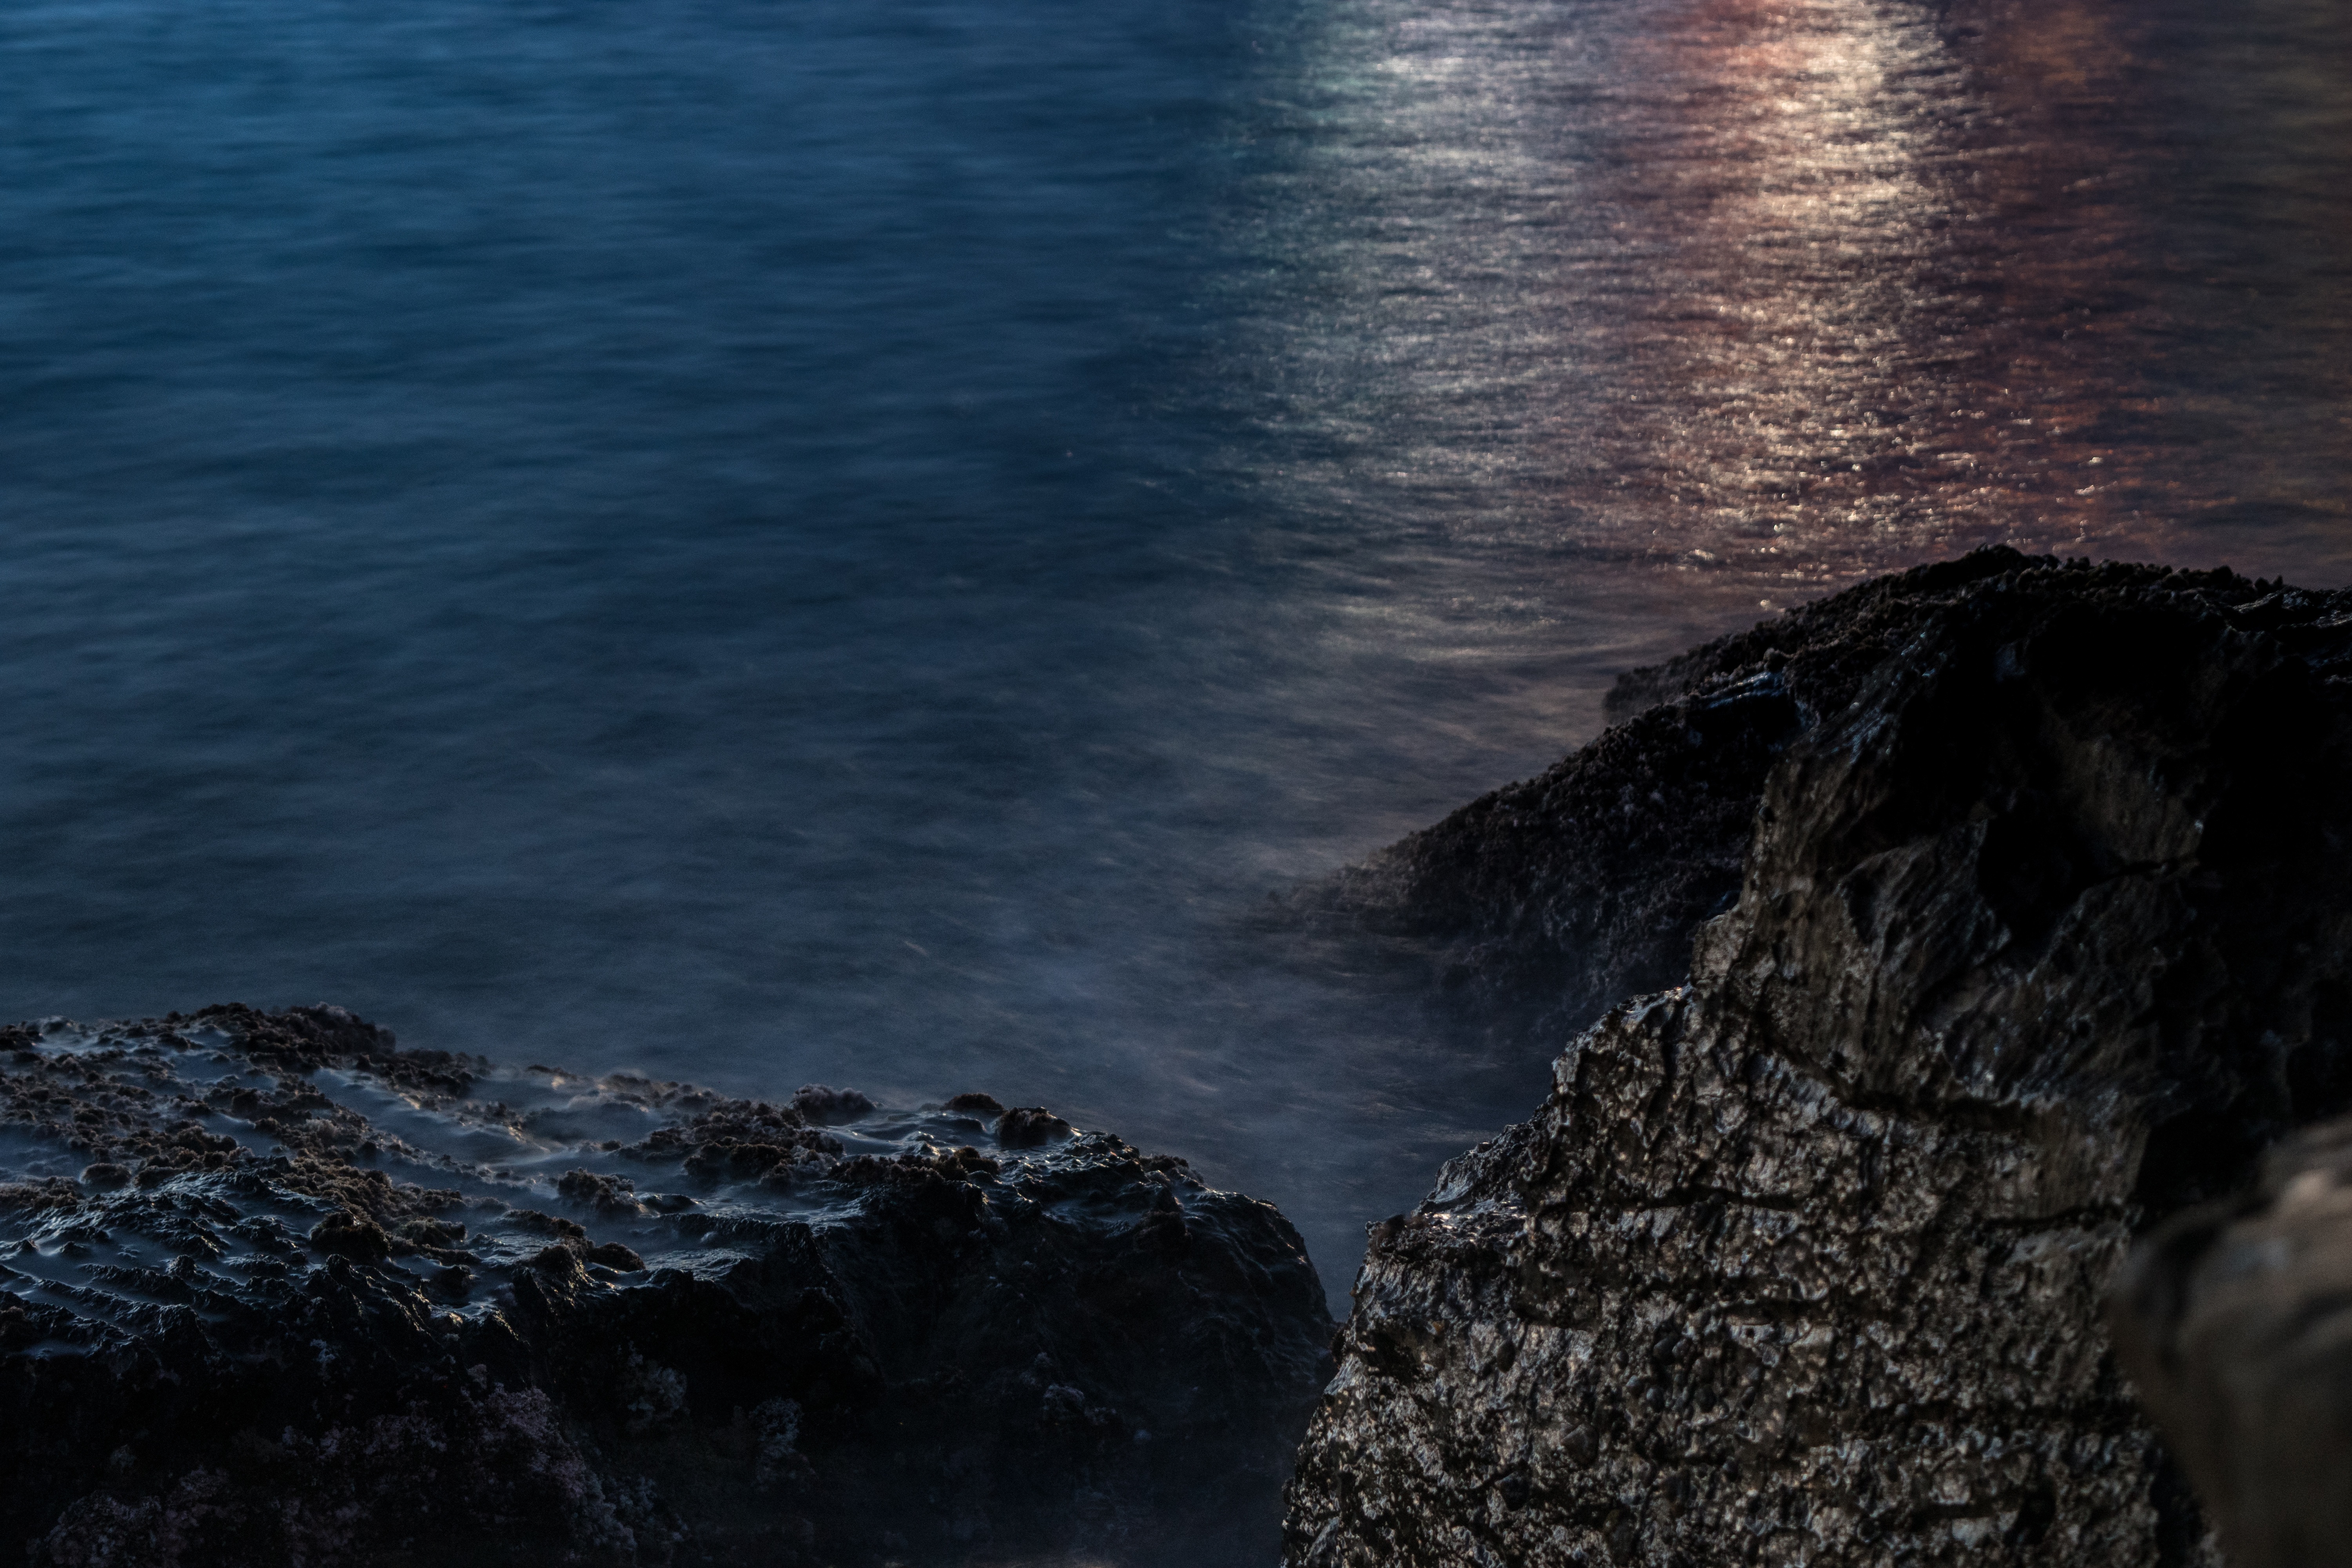
beach, sea, coast, water, nature, rock, ocean, horizon, mountain, cloud, sunrise, sunset, sunlight, morning, shore, wave, dawn, cliff, dusk, evening, reflection, seascape, bay, darkness, seashore, terrain, material, body of water, close up, rocks, waves, ripples, cape, atmospheric phenomenon, wind wave, rockyscape